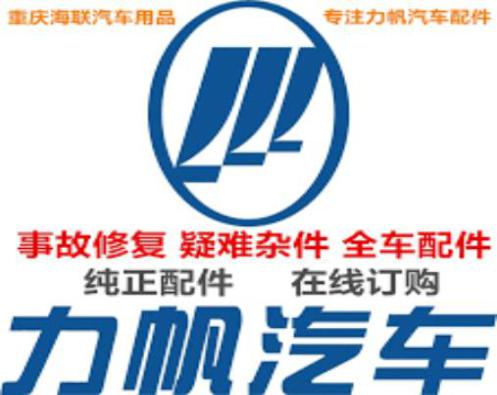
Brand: lifan-2
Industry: Transportation